Stadler Euro Dual

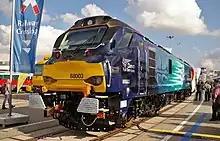
Direct Rail Services 88003 at InnoTrans fair 2016

In September 2013, UK rail operator Direct Rail Services announced it had ordered ten Euro Dual locomotives, with a engine, and 4MW rating electrical equipment (25kV AC operation). The type was subsequently designated as the "Class88". The design is a development of the Class 68 (Stadler UKLight) diesel locomotives that Direct Rail Services introduced in 2014, having the bodyshell, cab, brakes, bogies, traction equipment and control software in common, the diesel engine is a Caterpillar C27, albeit a model that conforms with the European IIIB emissions standards unlike that of the Class 68.